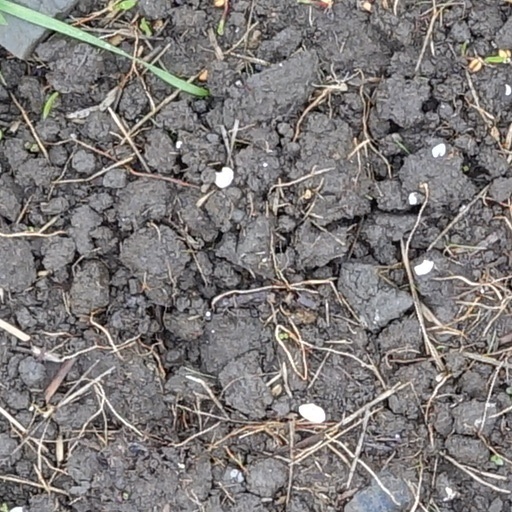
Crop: wheat